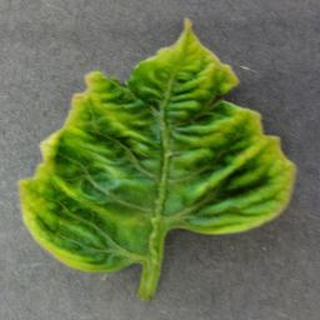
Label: tomato_yellow_leaf_curl_virus